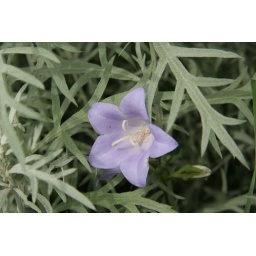
a little blue bellflower hiding in a field of artemesia. in the lawn at our new house in limington